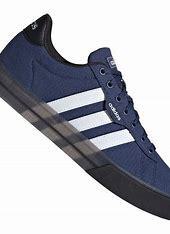
Brand: Adidas
Model: Daily 3